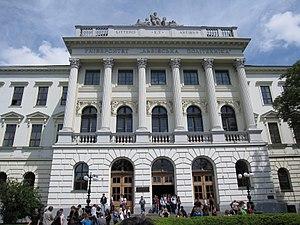
L'université nationale "École polytechnique de Lviv" est la plus grande université scientifique de Lviv, dans l'ouest de l'Ukraine.